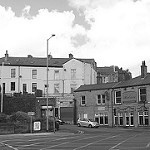
Label: B & W